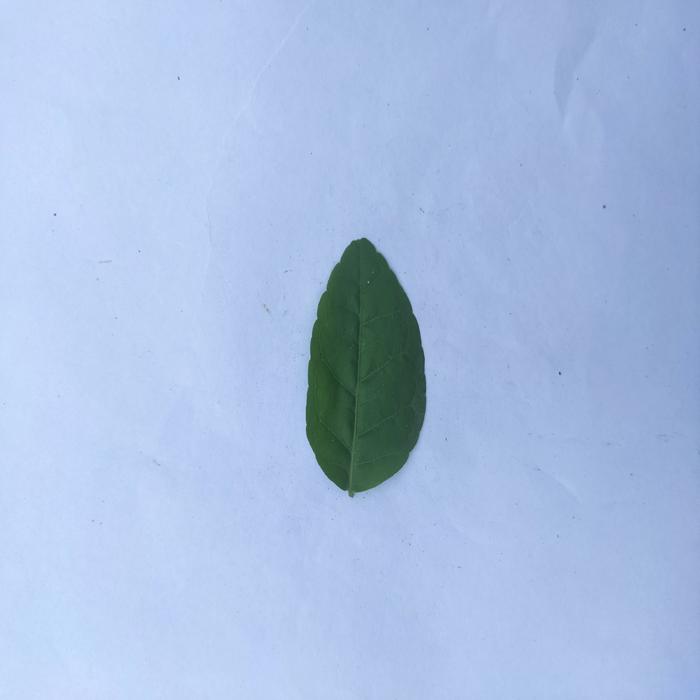
Crop: Aegle Marmelos
Leaf condition: Healthy_Leaf